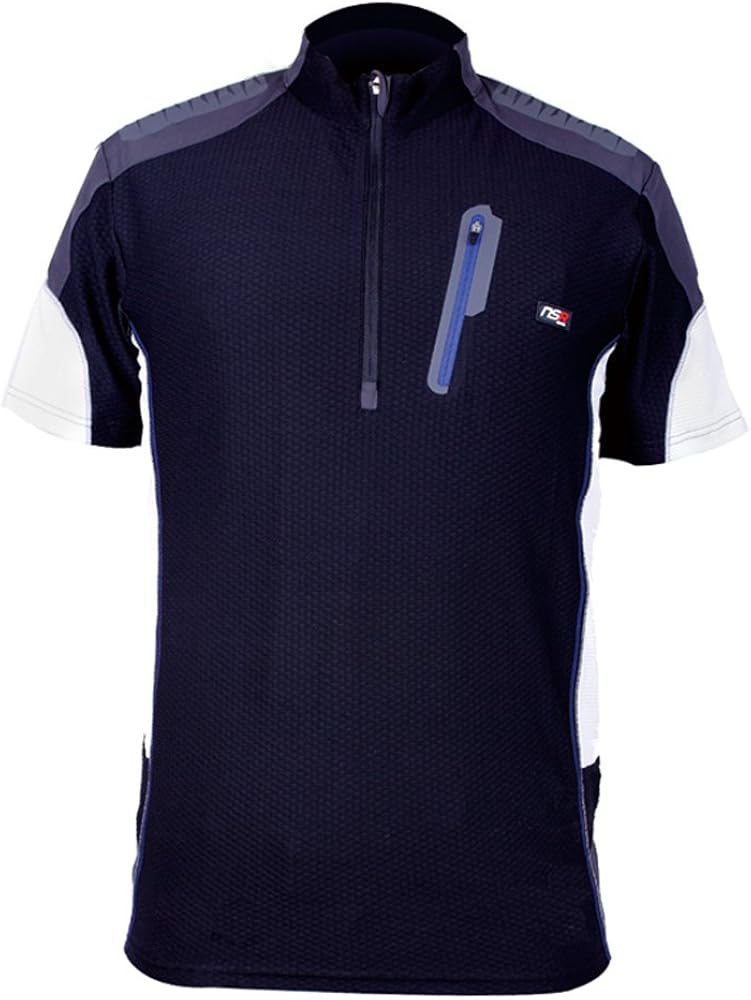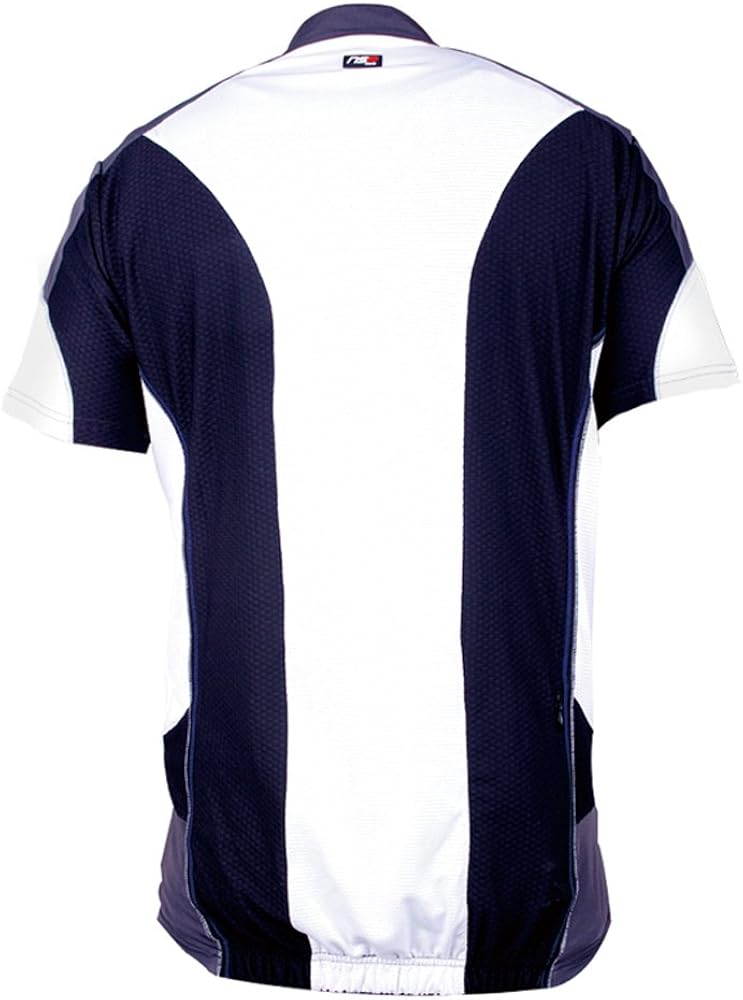
NSR Men's 3D Cool Short Sleeve Jersey
Category: AMAZON FASHION
The 3D Cool Short Sleeve Jersey is made of spandex and mesh fabric for high breathability and great comfort and offering attractive color combination of black and white with a blue colored chest pocket.
Features: 95% Polyester, 5% Spandex | Imported | Zipper closure | Hand Wash Only | Zipper flap for convenience | Highly breathable Spandex and mesh with elasticity for performance and treated for high speed moisture transfer and quick drying | Stylish detail on shoulder | Mini mesh pocket on chest panel | Silicon band that prevents rolling up | Zipper flap for convenience